53rd Fighter Squadron

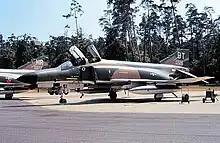
22nd TFS F-4E-30-MC Phantom - 66–7526, about 1975

Remained at Fürstenfeldbruck until 1952 when it moved to the new Bitburg Air Base, west of the Rhine River near the French border in the Eifel mountains. The air battle over Merklín voit two F-84Es intercepted by two Czechoslovak MiG-15s which shot down one on March 10, 1953.